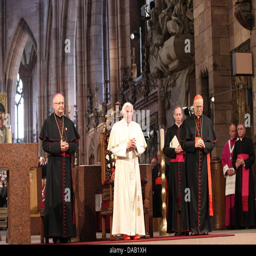
religious leader stands in the cathedral together with archbishop